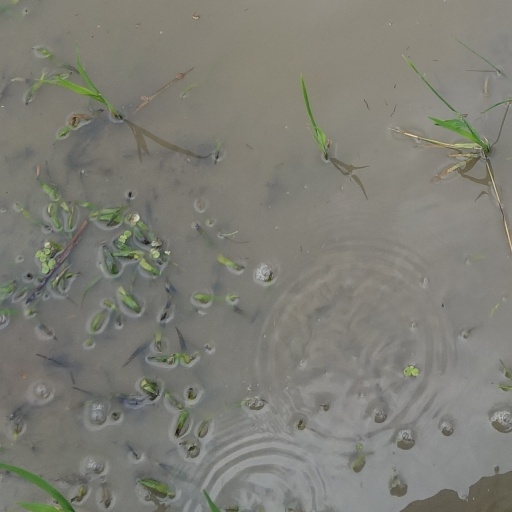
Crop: rice